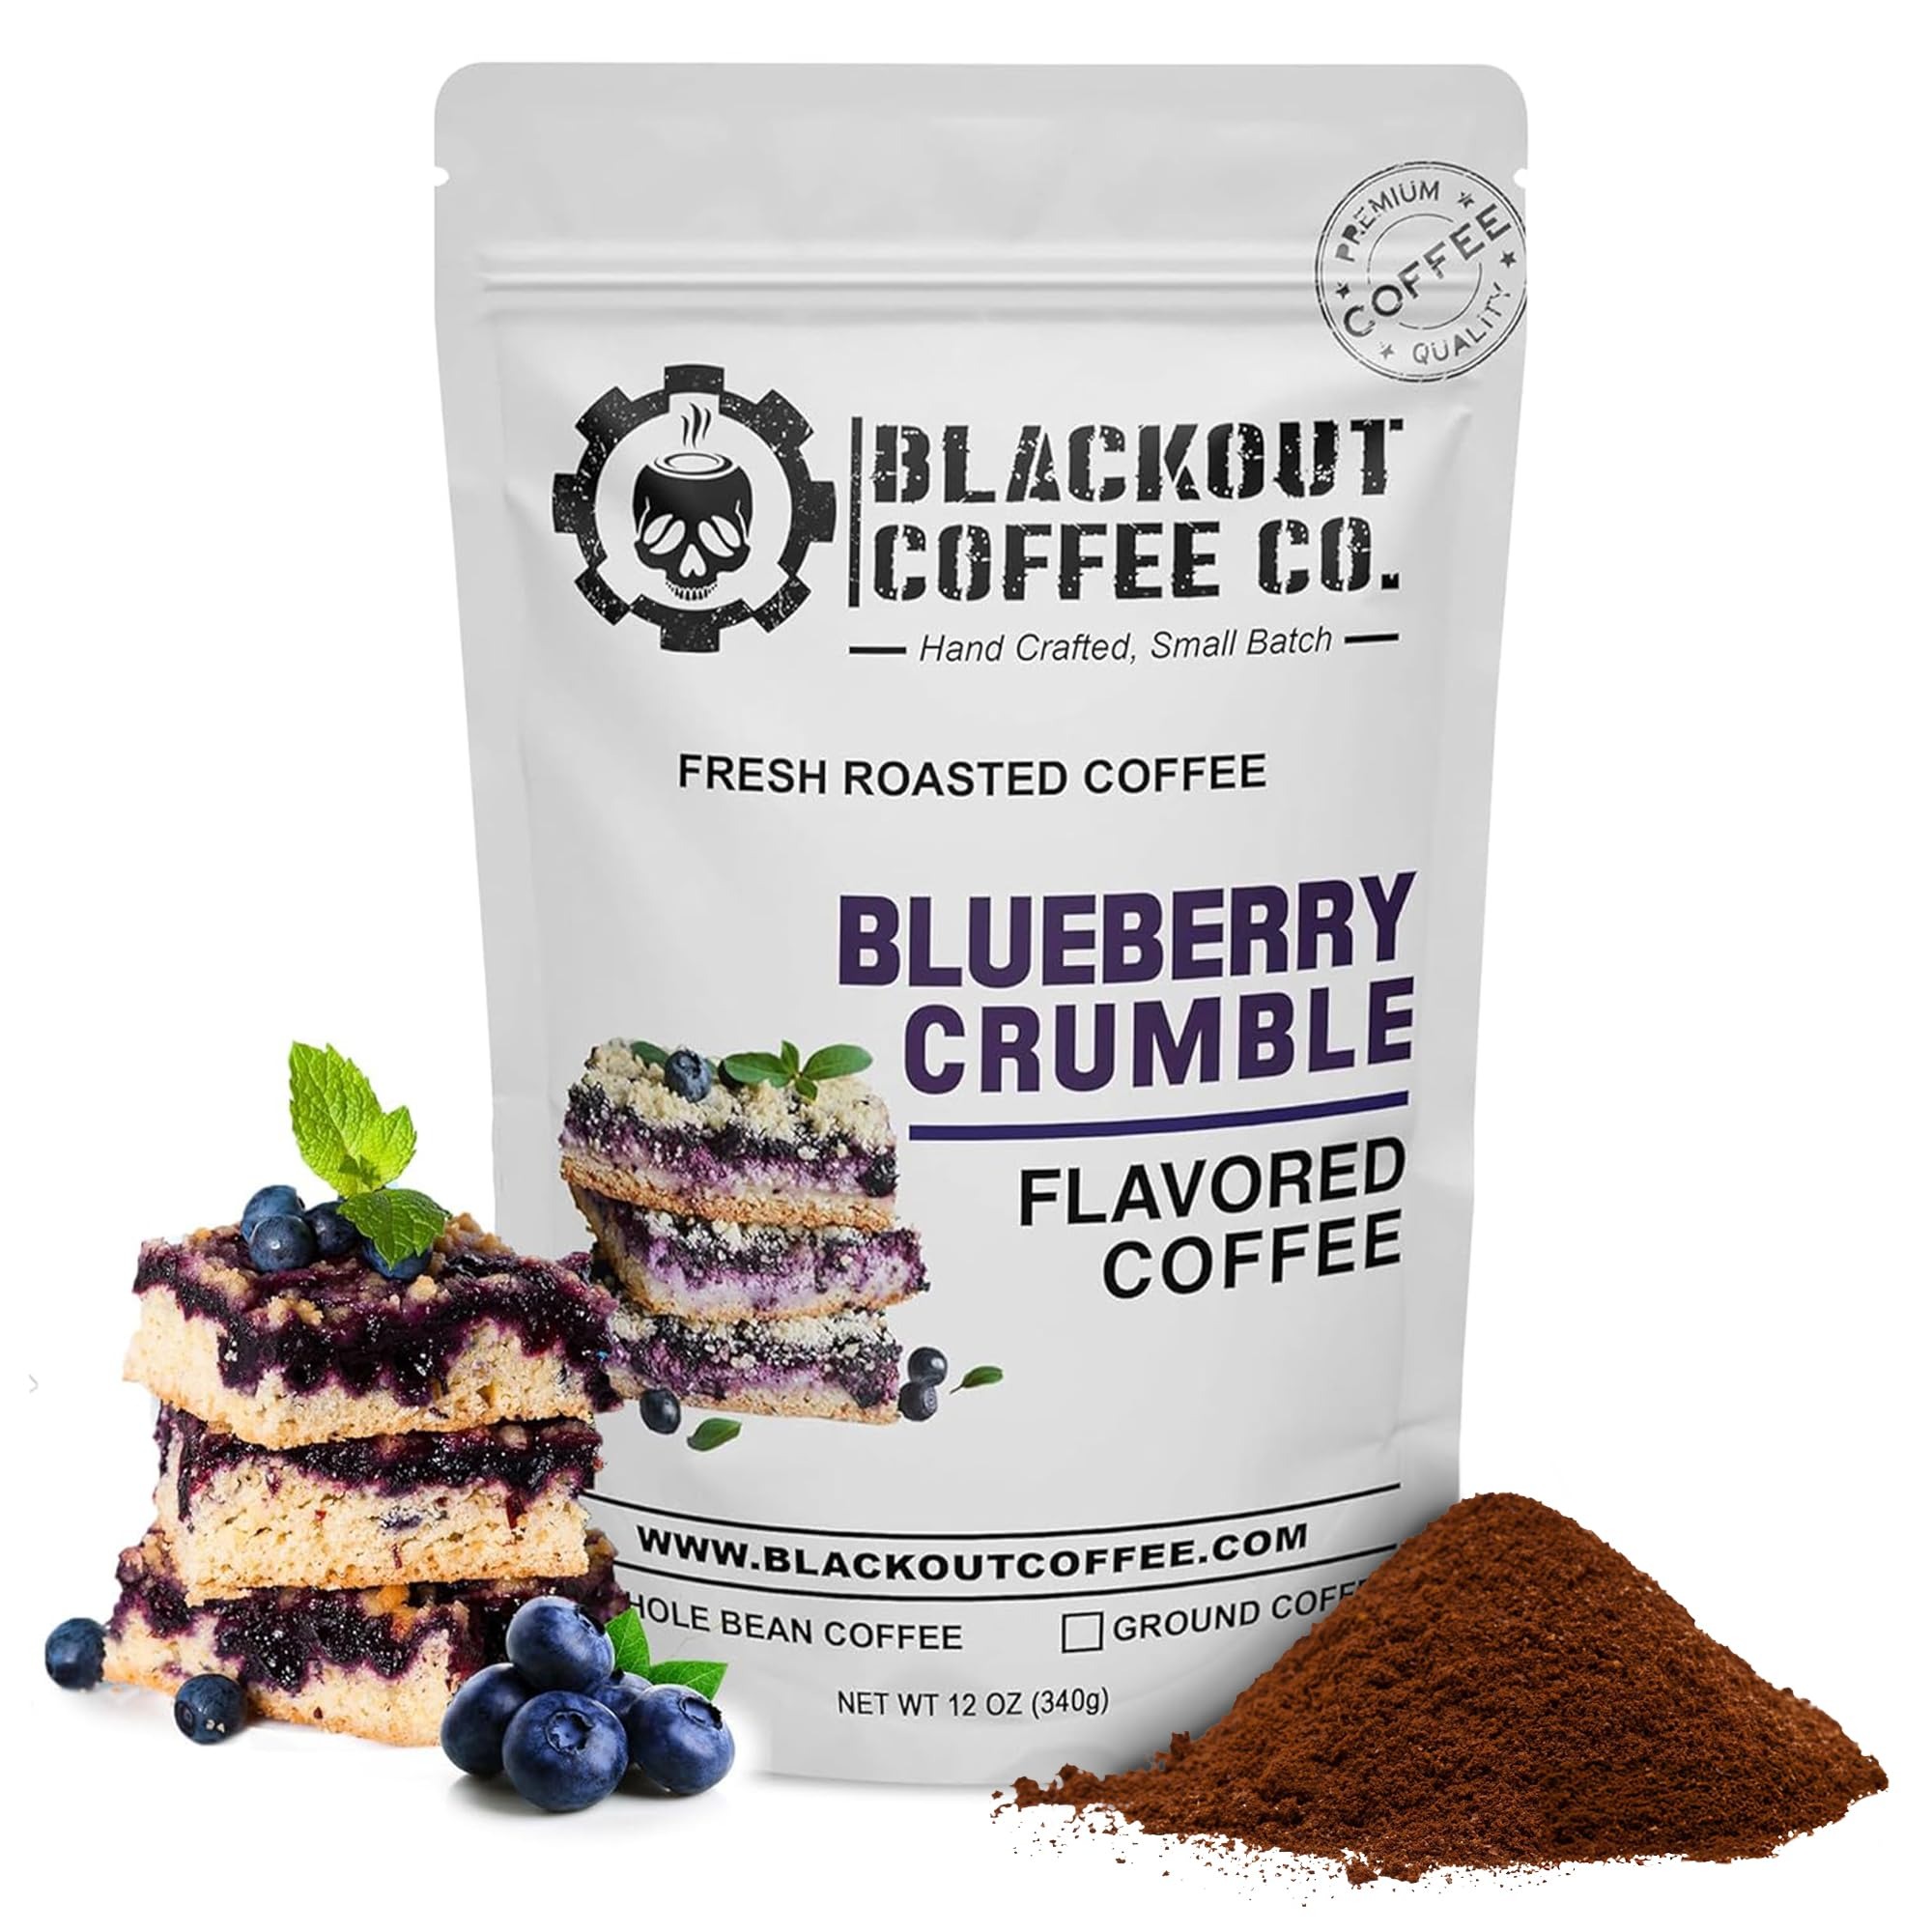
Item Name: Blackout Coffee Blueberry Crumble Flavored Medium Roast - Freshly Roasted in the USA - 12 oz Ground Coffee Pouch
Bullet Point 1: Blackout Coffee flavored blends are made with premium specialty grade beans and roasted to perfection for a smooth tasting coffee cup.
Bullet Point 2: Roaster's favorite flavored coffee. It has an incredible smooth blueberry taste with a hint of cinnamon. Try it, and you won't regret it!
Bullet Point 3: We've got it! Savor the indulgent taste of flavored coffees guilt-free—without any sweeteners or calories. We combine 100% freshly roasted Arabica coffee with your preferred flavors to create the tempting coffee experience you desire!
Bullet Point 4: Hand Crafted: Family owned & roasted in small batches in Punta Gorda, Florida
Bullet Point 5: Supporting American Values - When you choose our Coffee, you're not just indulging in great coffee; you're supporting traditional American values, military, first-responders, and hardworking individuals. It's coffee with a cause.
Product Description: Experience the rich and captivating world of Blackout Coffee flavored blends, crafted to elevate your coffee experience to new heights. Our blends are made with premium specialty grade beans and roasted to perfection for a smooth tasting coffee cup. Our flavored blends are infused with natural and authentic flavors, designed to complement the rich taste of our coffee without overpowering it. In addition to their exceptional taste, our flavored blends offer a smooth and satisfying coffee experience. The meticulous roasting process ensures that each cup is free from bitterness, providing a consistently smooth and enjoyable drink, whether you're starting your day or taking a mid-afternoon break.
Value: 12.0
Unit: Ounce

Price: 22